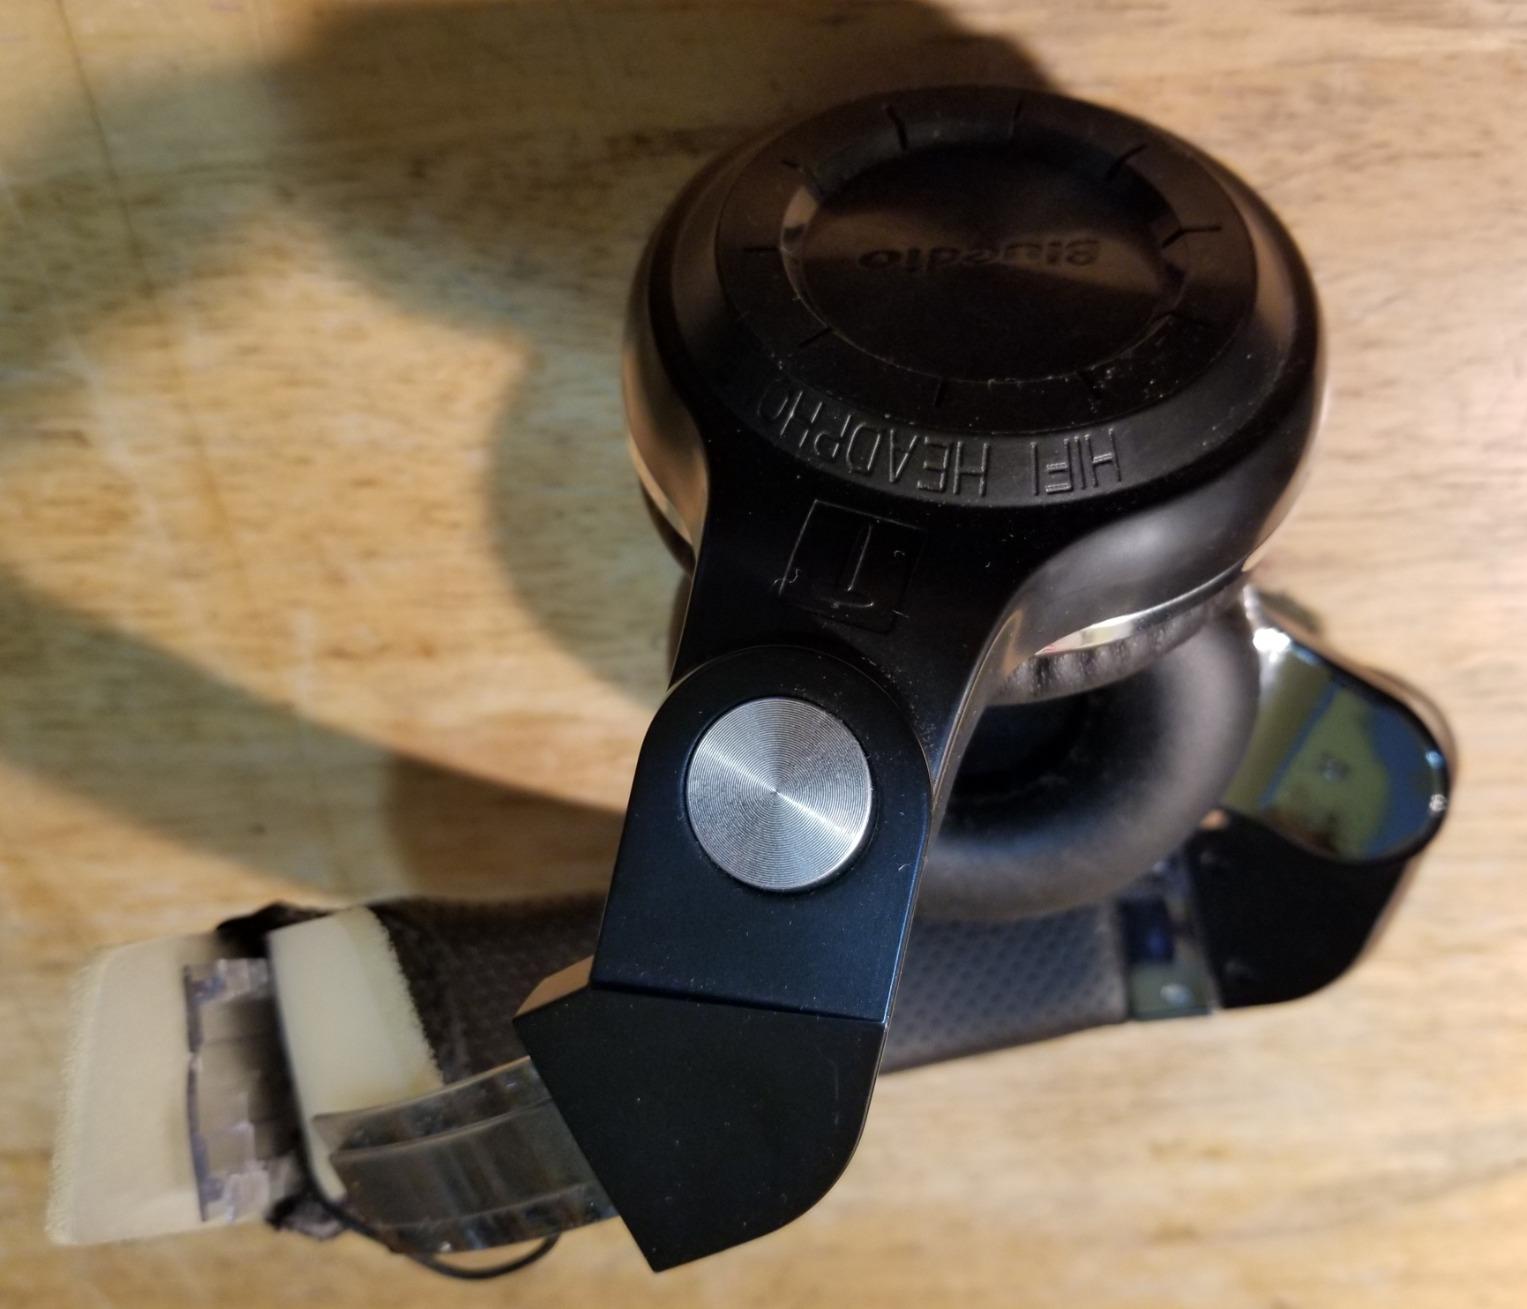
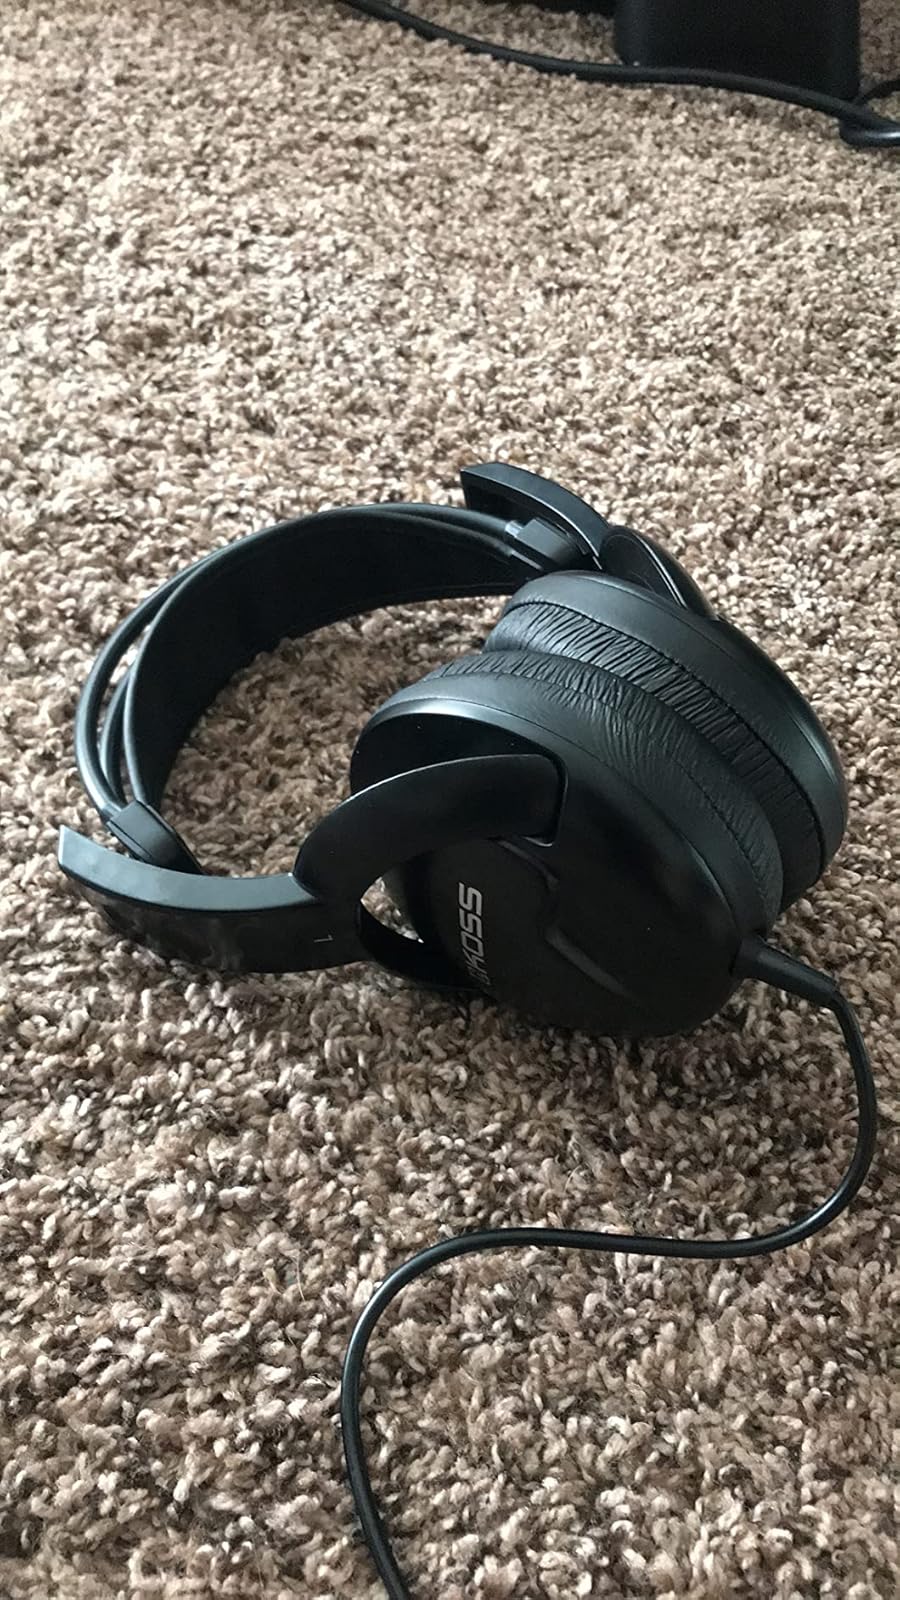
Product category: headphones
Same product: no